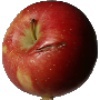
Label: Apple Braeburn 1